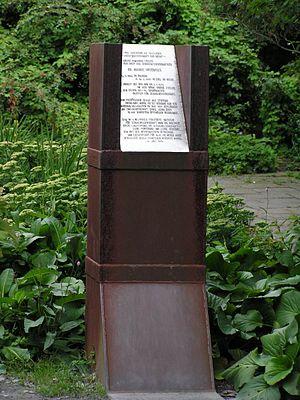
L'Institut de sexologie de Magnus Hirschfeld était un organisme privé à Berlin, qui a été ouvert le 6 juillet 1919 et détruit lors du pillage en mai 1933 dans le cadre des autodafés de 1933 par les nazis. En créant cet institut, Hirschfeld, étant médecin et réformateur de sexologie engagé depuis la fin du XIXᵉ siècle, s'est réalisé un rêve personnel : contribuer à la mise en place de l'institutionnalisation de la sexologie malgré les voix critiques et d'assurer une protection juridique ainsi qu'une sécurité financière à la « promotion de la recherche scientifique de l'ensemble de la vie sexuelle et l'information sur ce territoire. »